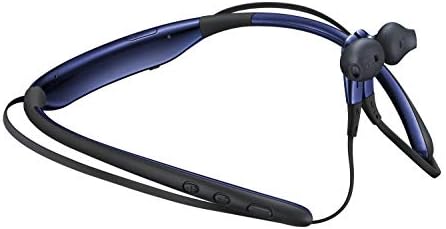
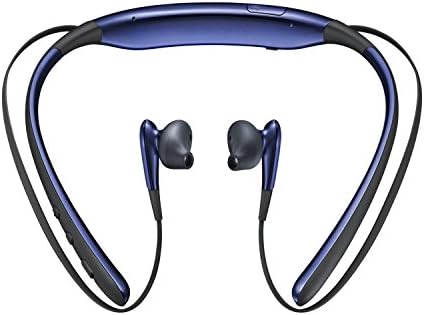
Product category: headphones
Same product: yes